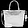
Label: Bag